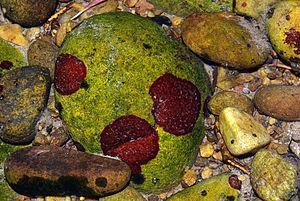
Les Florideophyceae sont une classe d'algues rouges du sous-embranchement des Eurhodophytina.